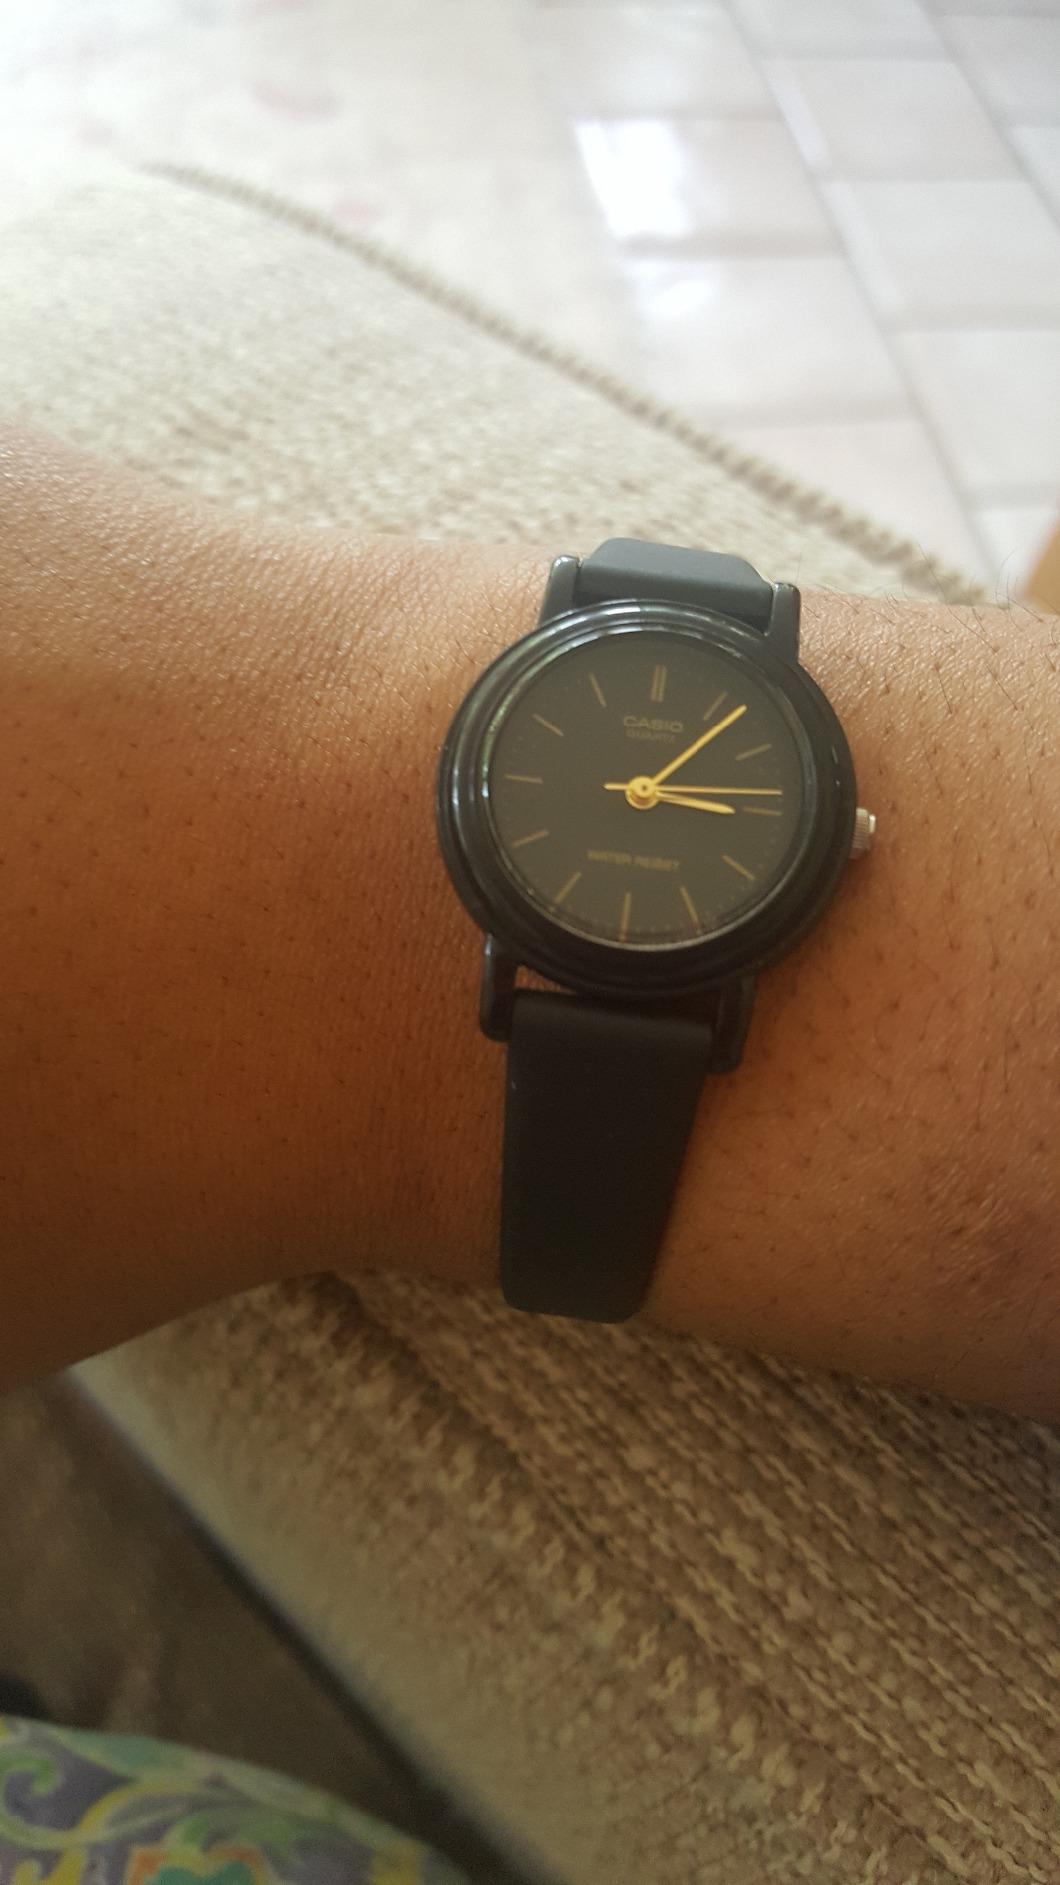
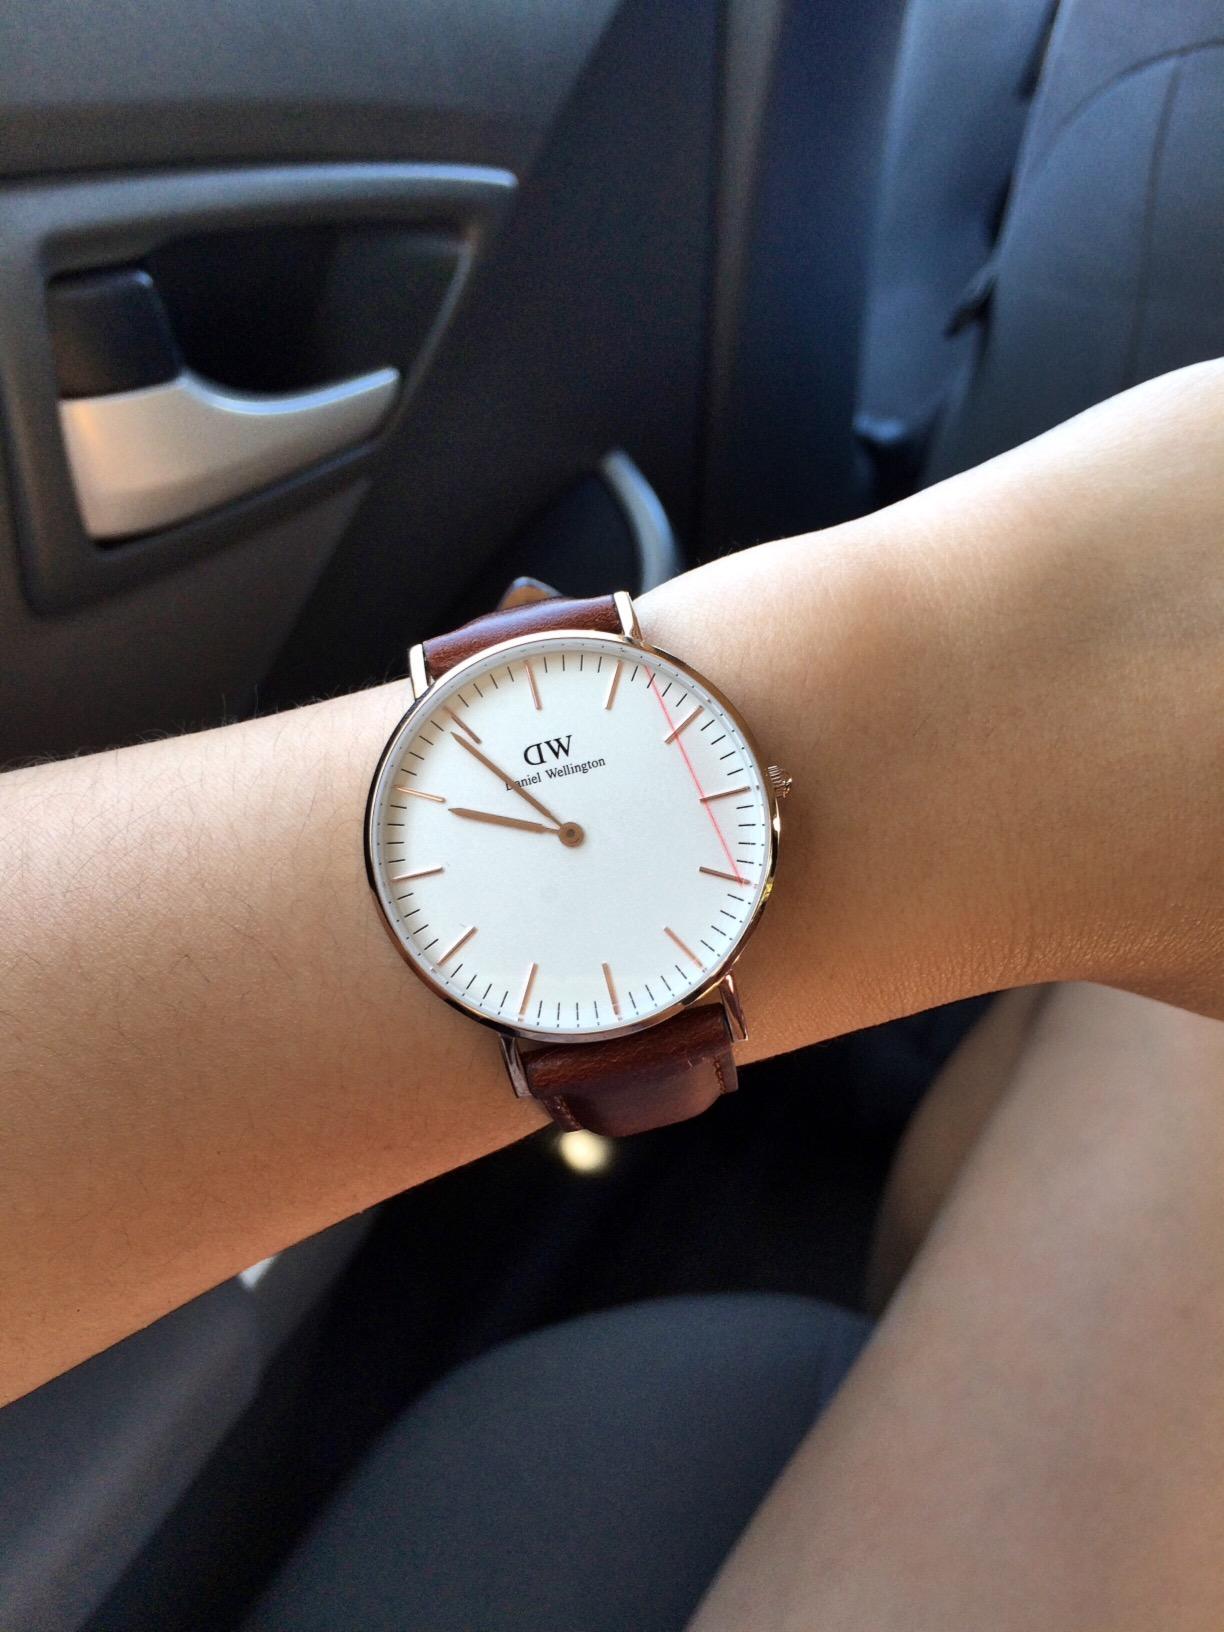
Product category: accessories_watch
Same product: no